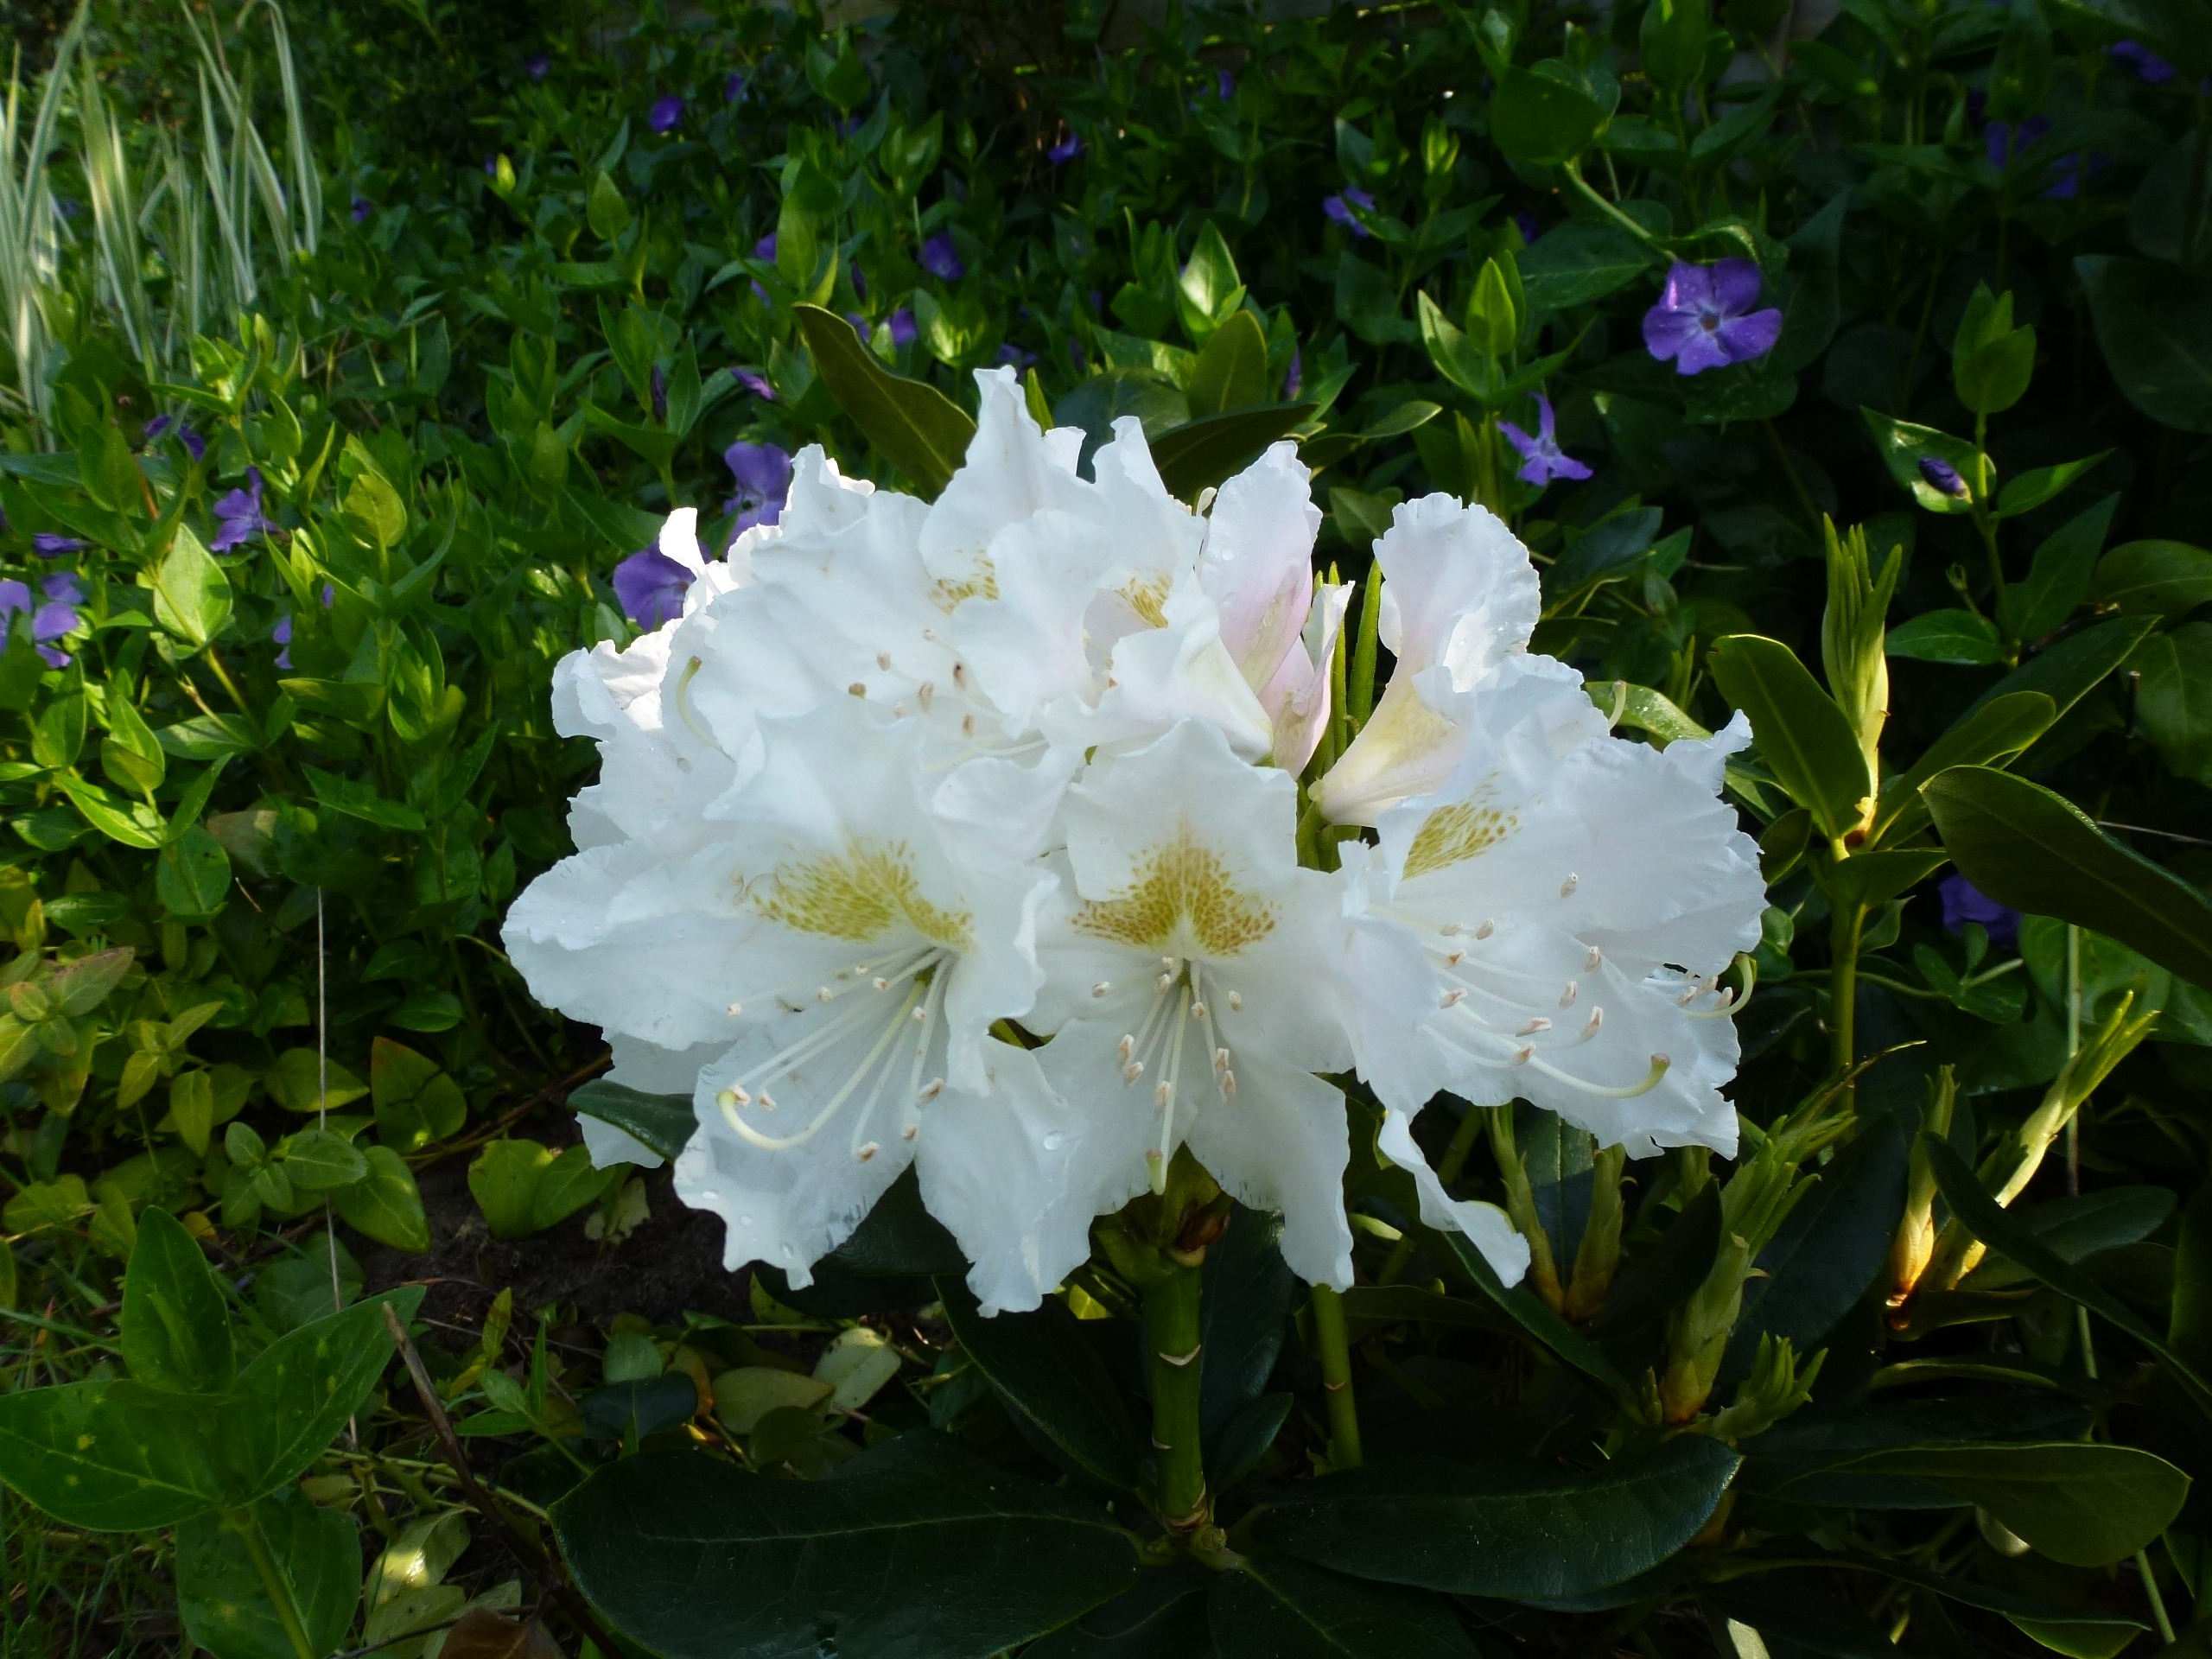
blossom, plant, white, flower, bloom, botany, flora, shrub, rhododendron, azalea, flowering plant, white green, woody plant, land plant